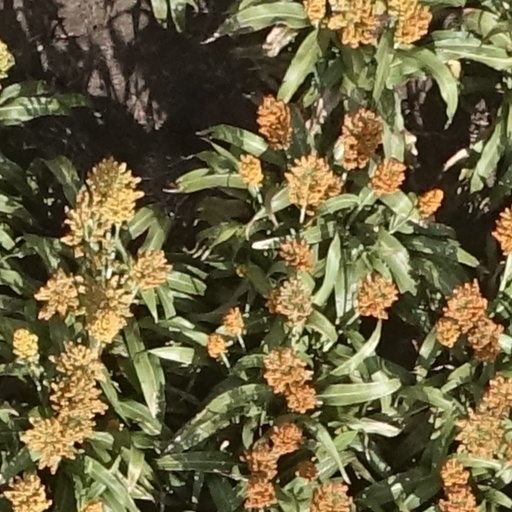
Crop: sorghum